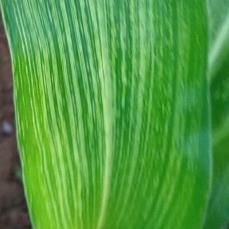
Crop: Maize
Condition: stripe-d